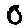
Label: 0